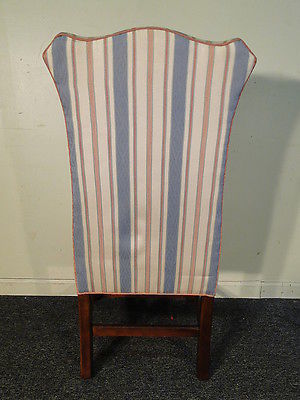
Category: chair